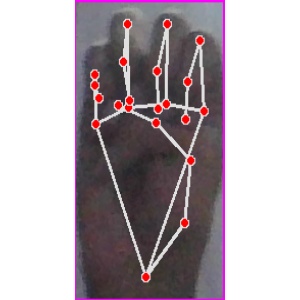
अक्षर: म